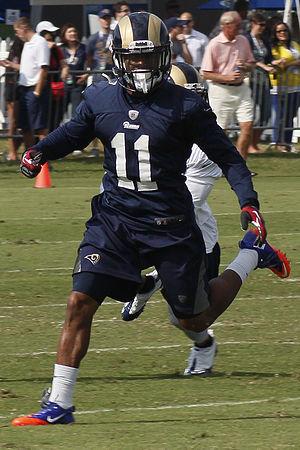
Tavon Welsey Austin, né le 15 mars 1991 à Baltimore, est un joueur américain de football américain. Il joue actuellement avec les Cowboys de Dallas au poste de wide receiver.